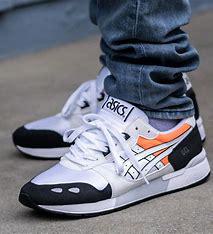
Brand: Asics
Model: Gel Lyte 3